Sky position (RA, Dec in degrees): 140.215, 7.681
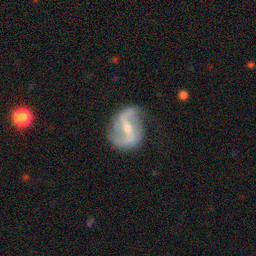
Galaxy morphology: Barred Spiral Galaxies